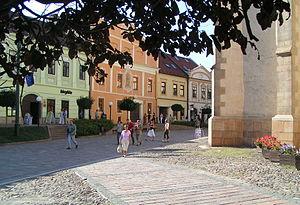
Prešov est une ville de Slovaquie orientale.